Far Hills station

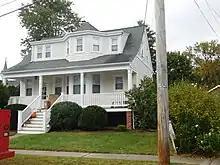
The former depot at Far Hills, repurposed into a house on nearby Spring Street

In addition to the building with ticket office and waiting room, permitted parking is available, along with bicycle racks along the station house wall. There is one low-level concrete side platform. Near the station, there is a passing siding to allow east and westbound trains to get past each other.